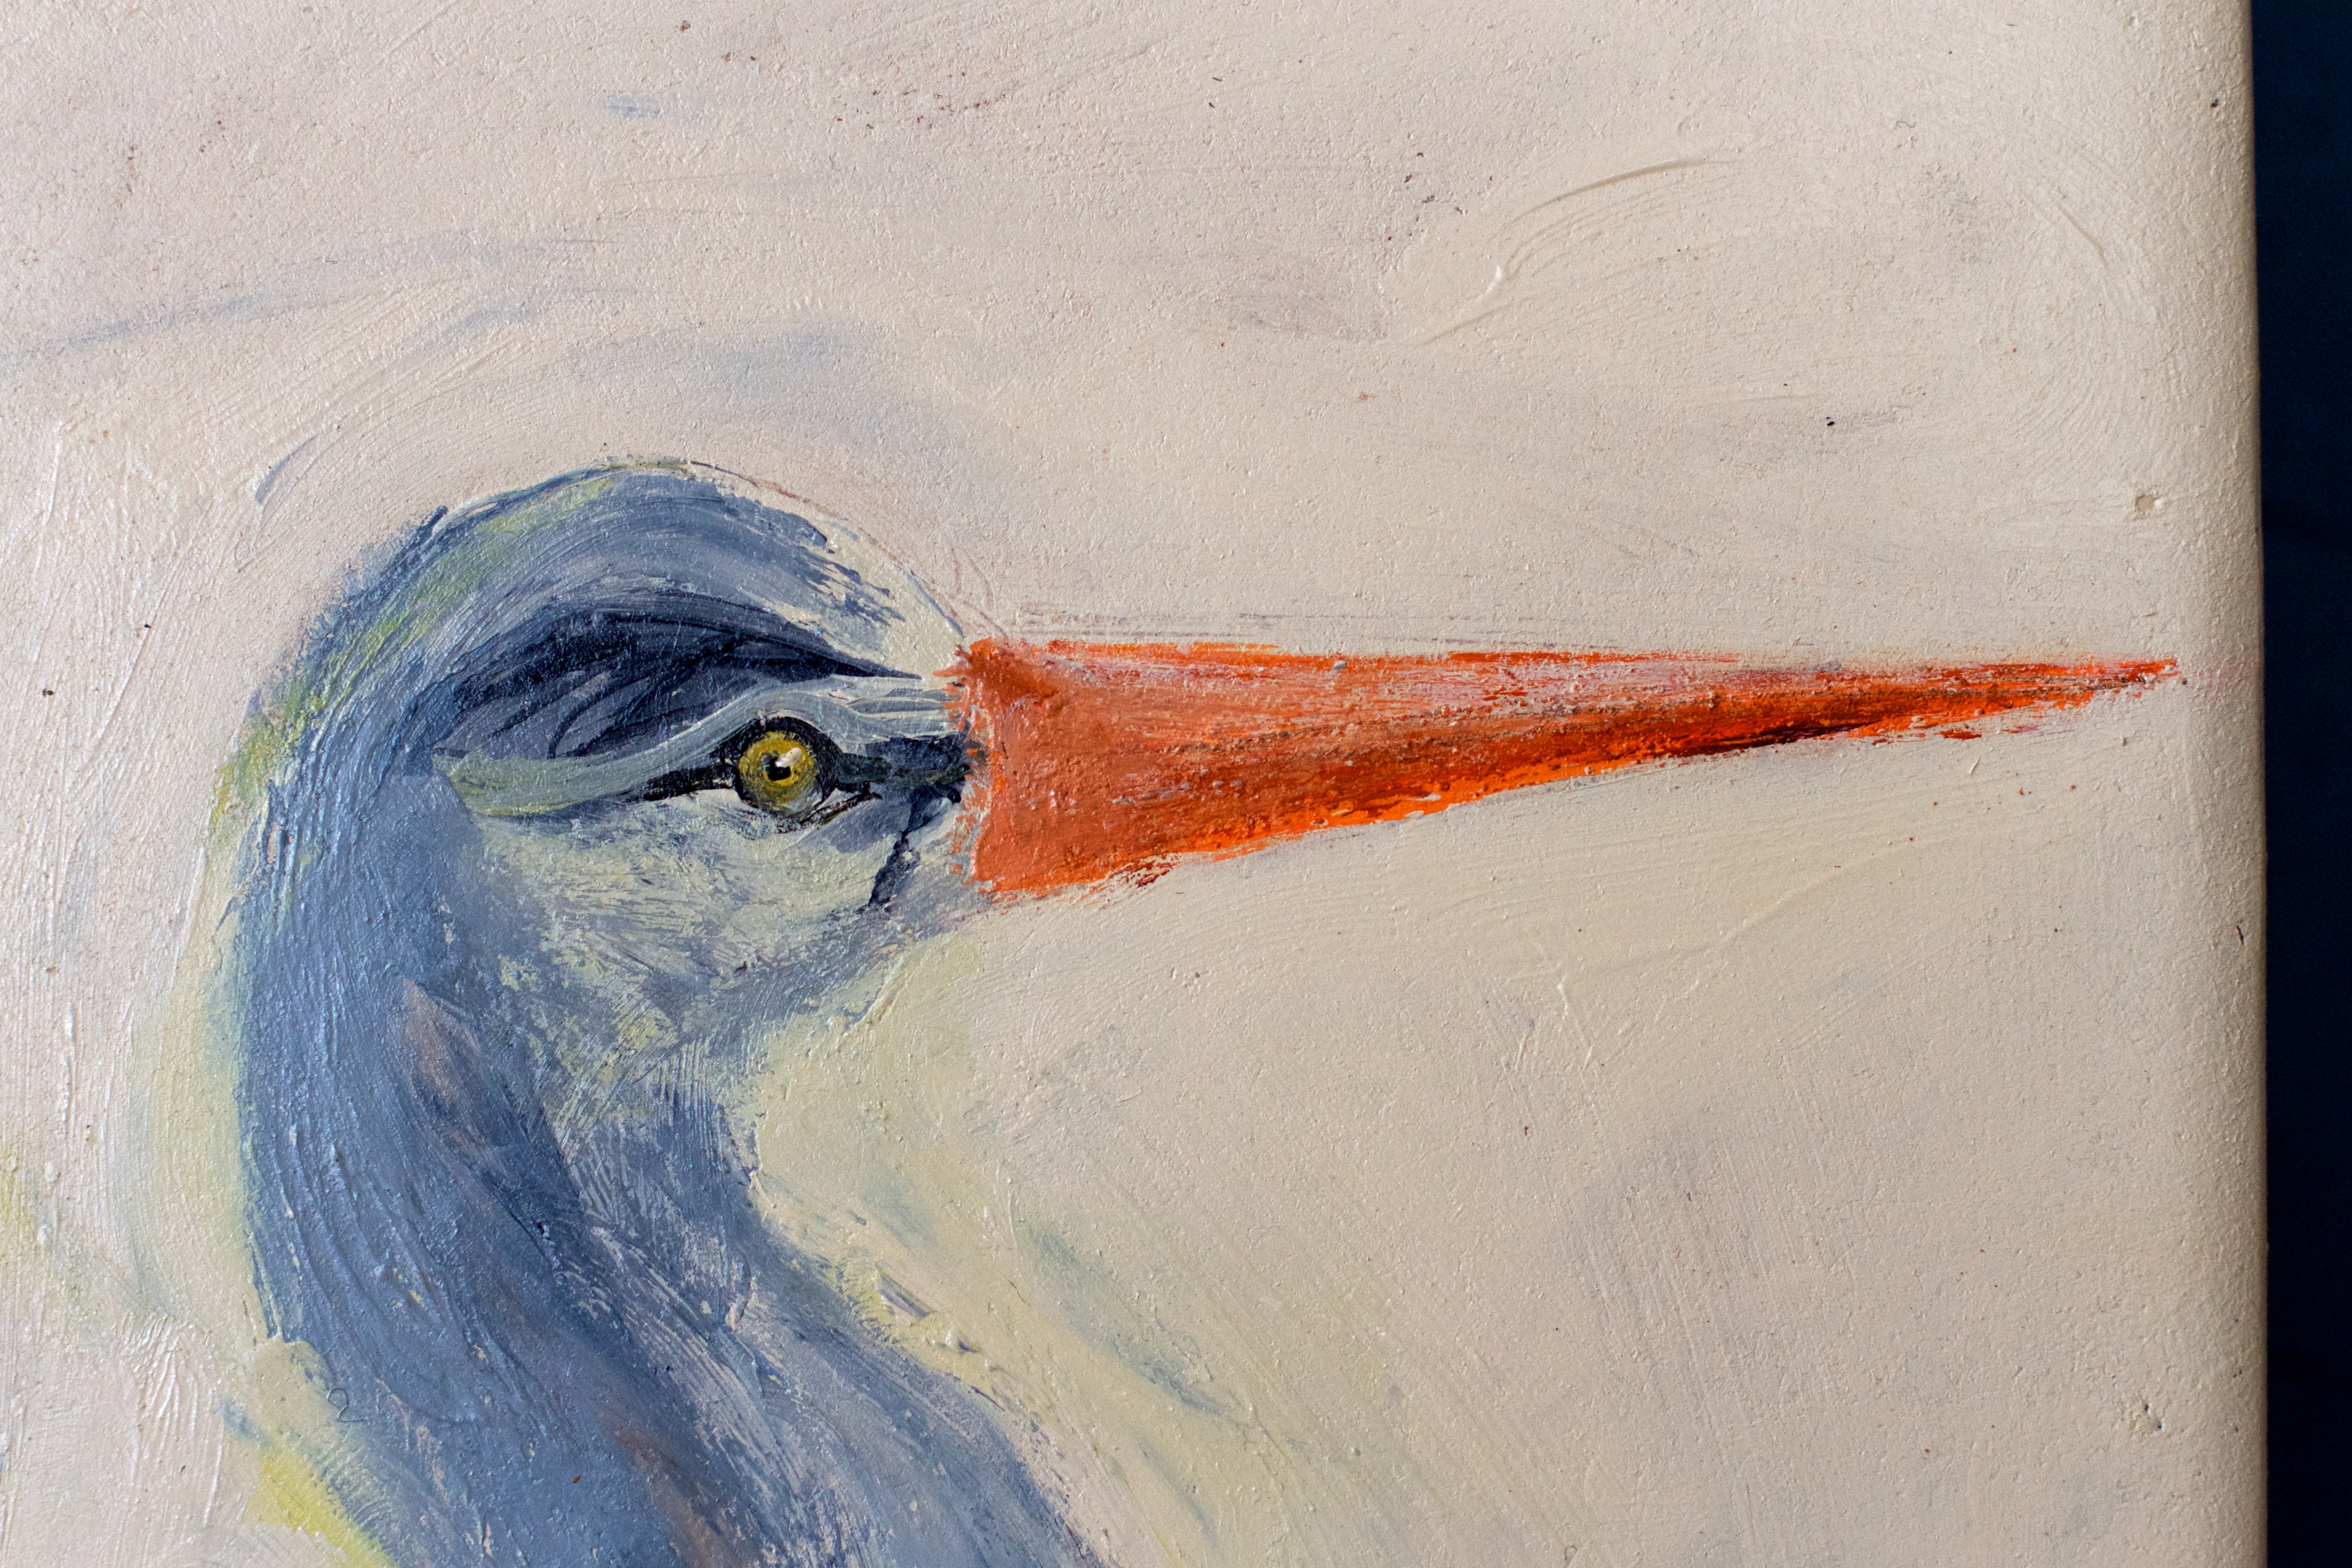
bird, seabird, beak, color, blue, painting, art, sketch, drawing, randallhouse, watercolor paint, acrylic paint